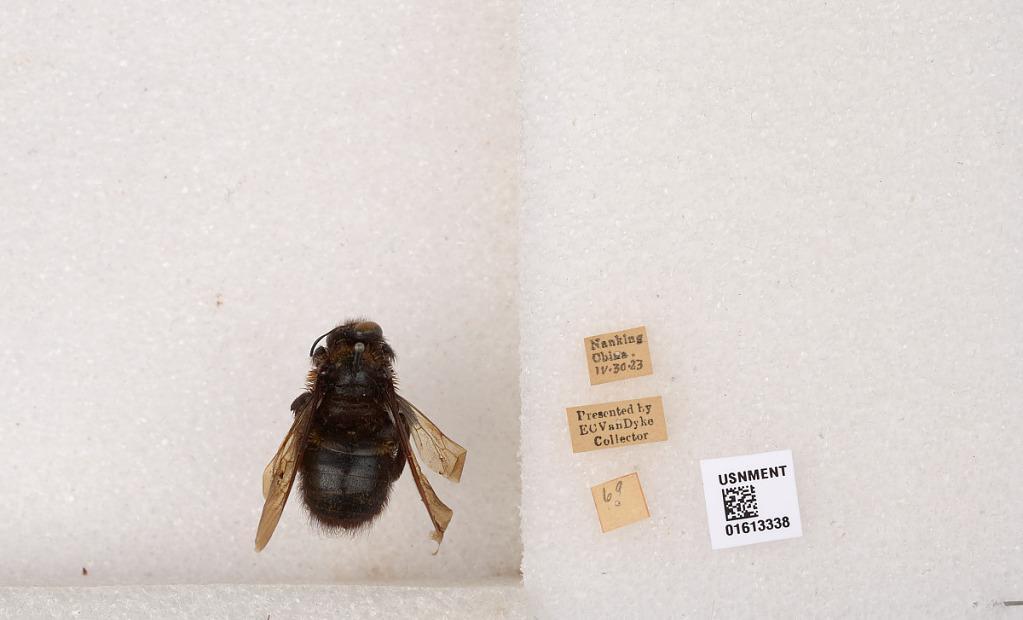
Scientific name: Xylocopa (Biluna) tranquebarorum tranquebarorum (Swederus)
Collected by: L. Thiel
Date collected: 1923-4-30
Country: China
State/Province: Jiangsu
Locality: Nanking